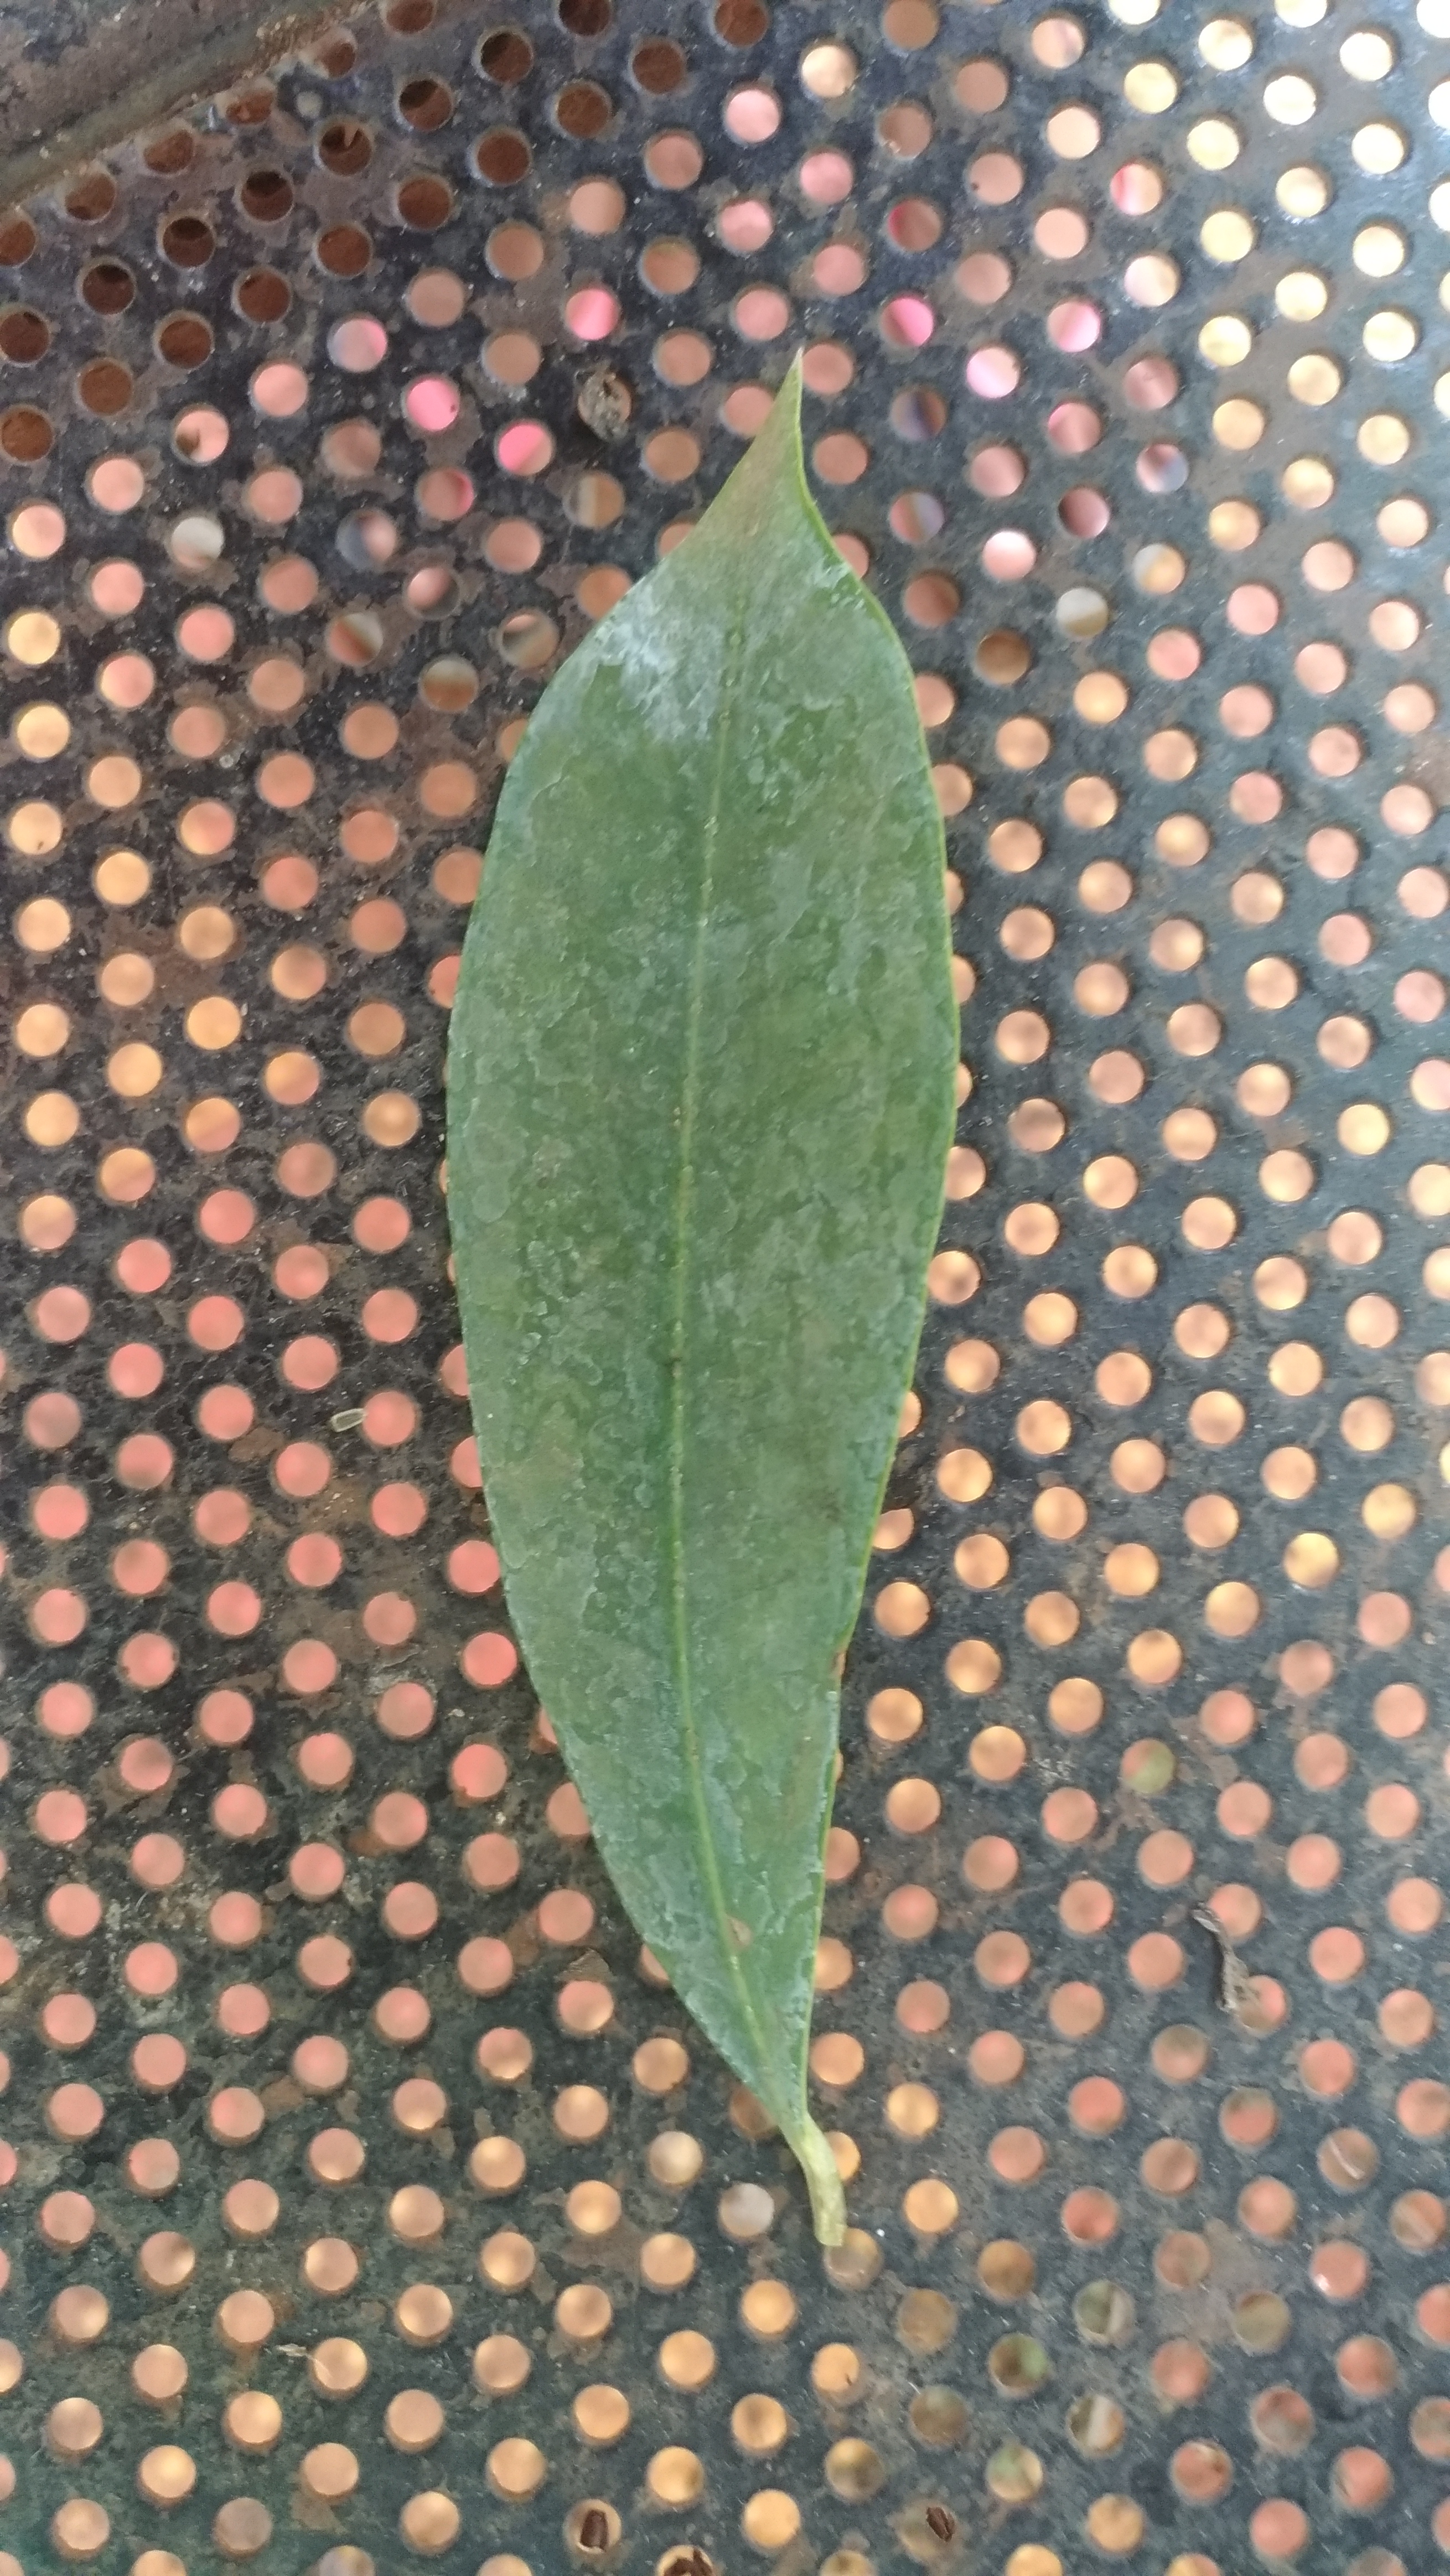
Plant: Nerale